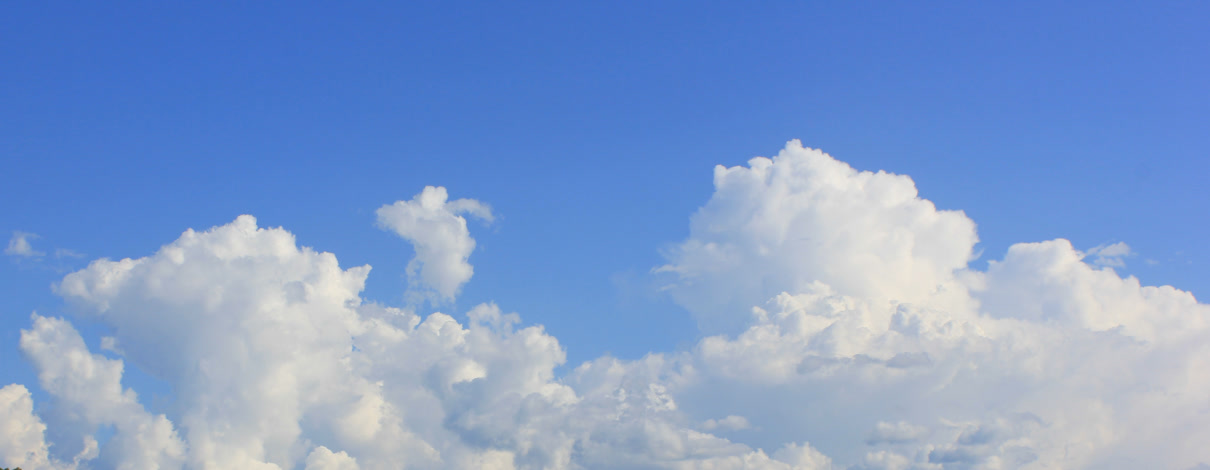
Cloud type: Cumulus